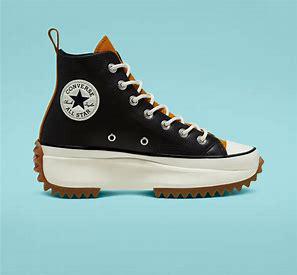
Brand: Converse
Model: Run Star Hike